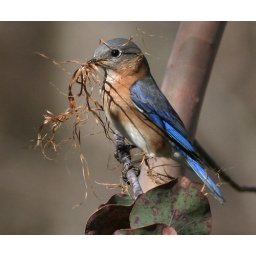
It appears an eastern bluebird pair has chosen the nesting box in our eucalyptus tree.